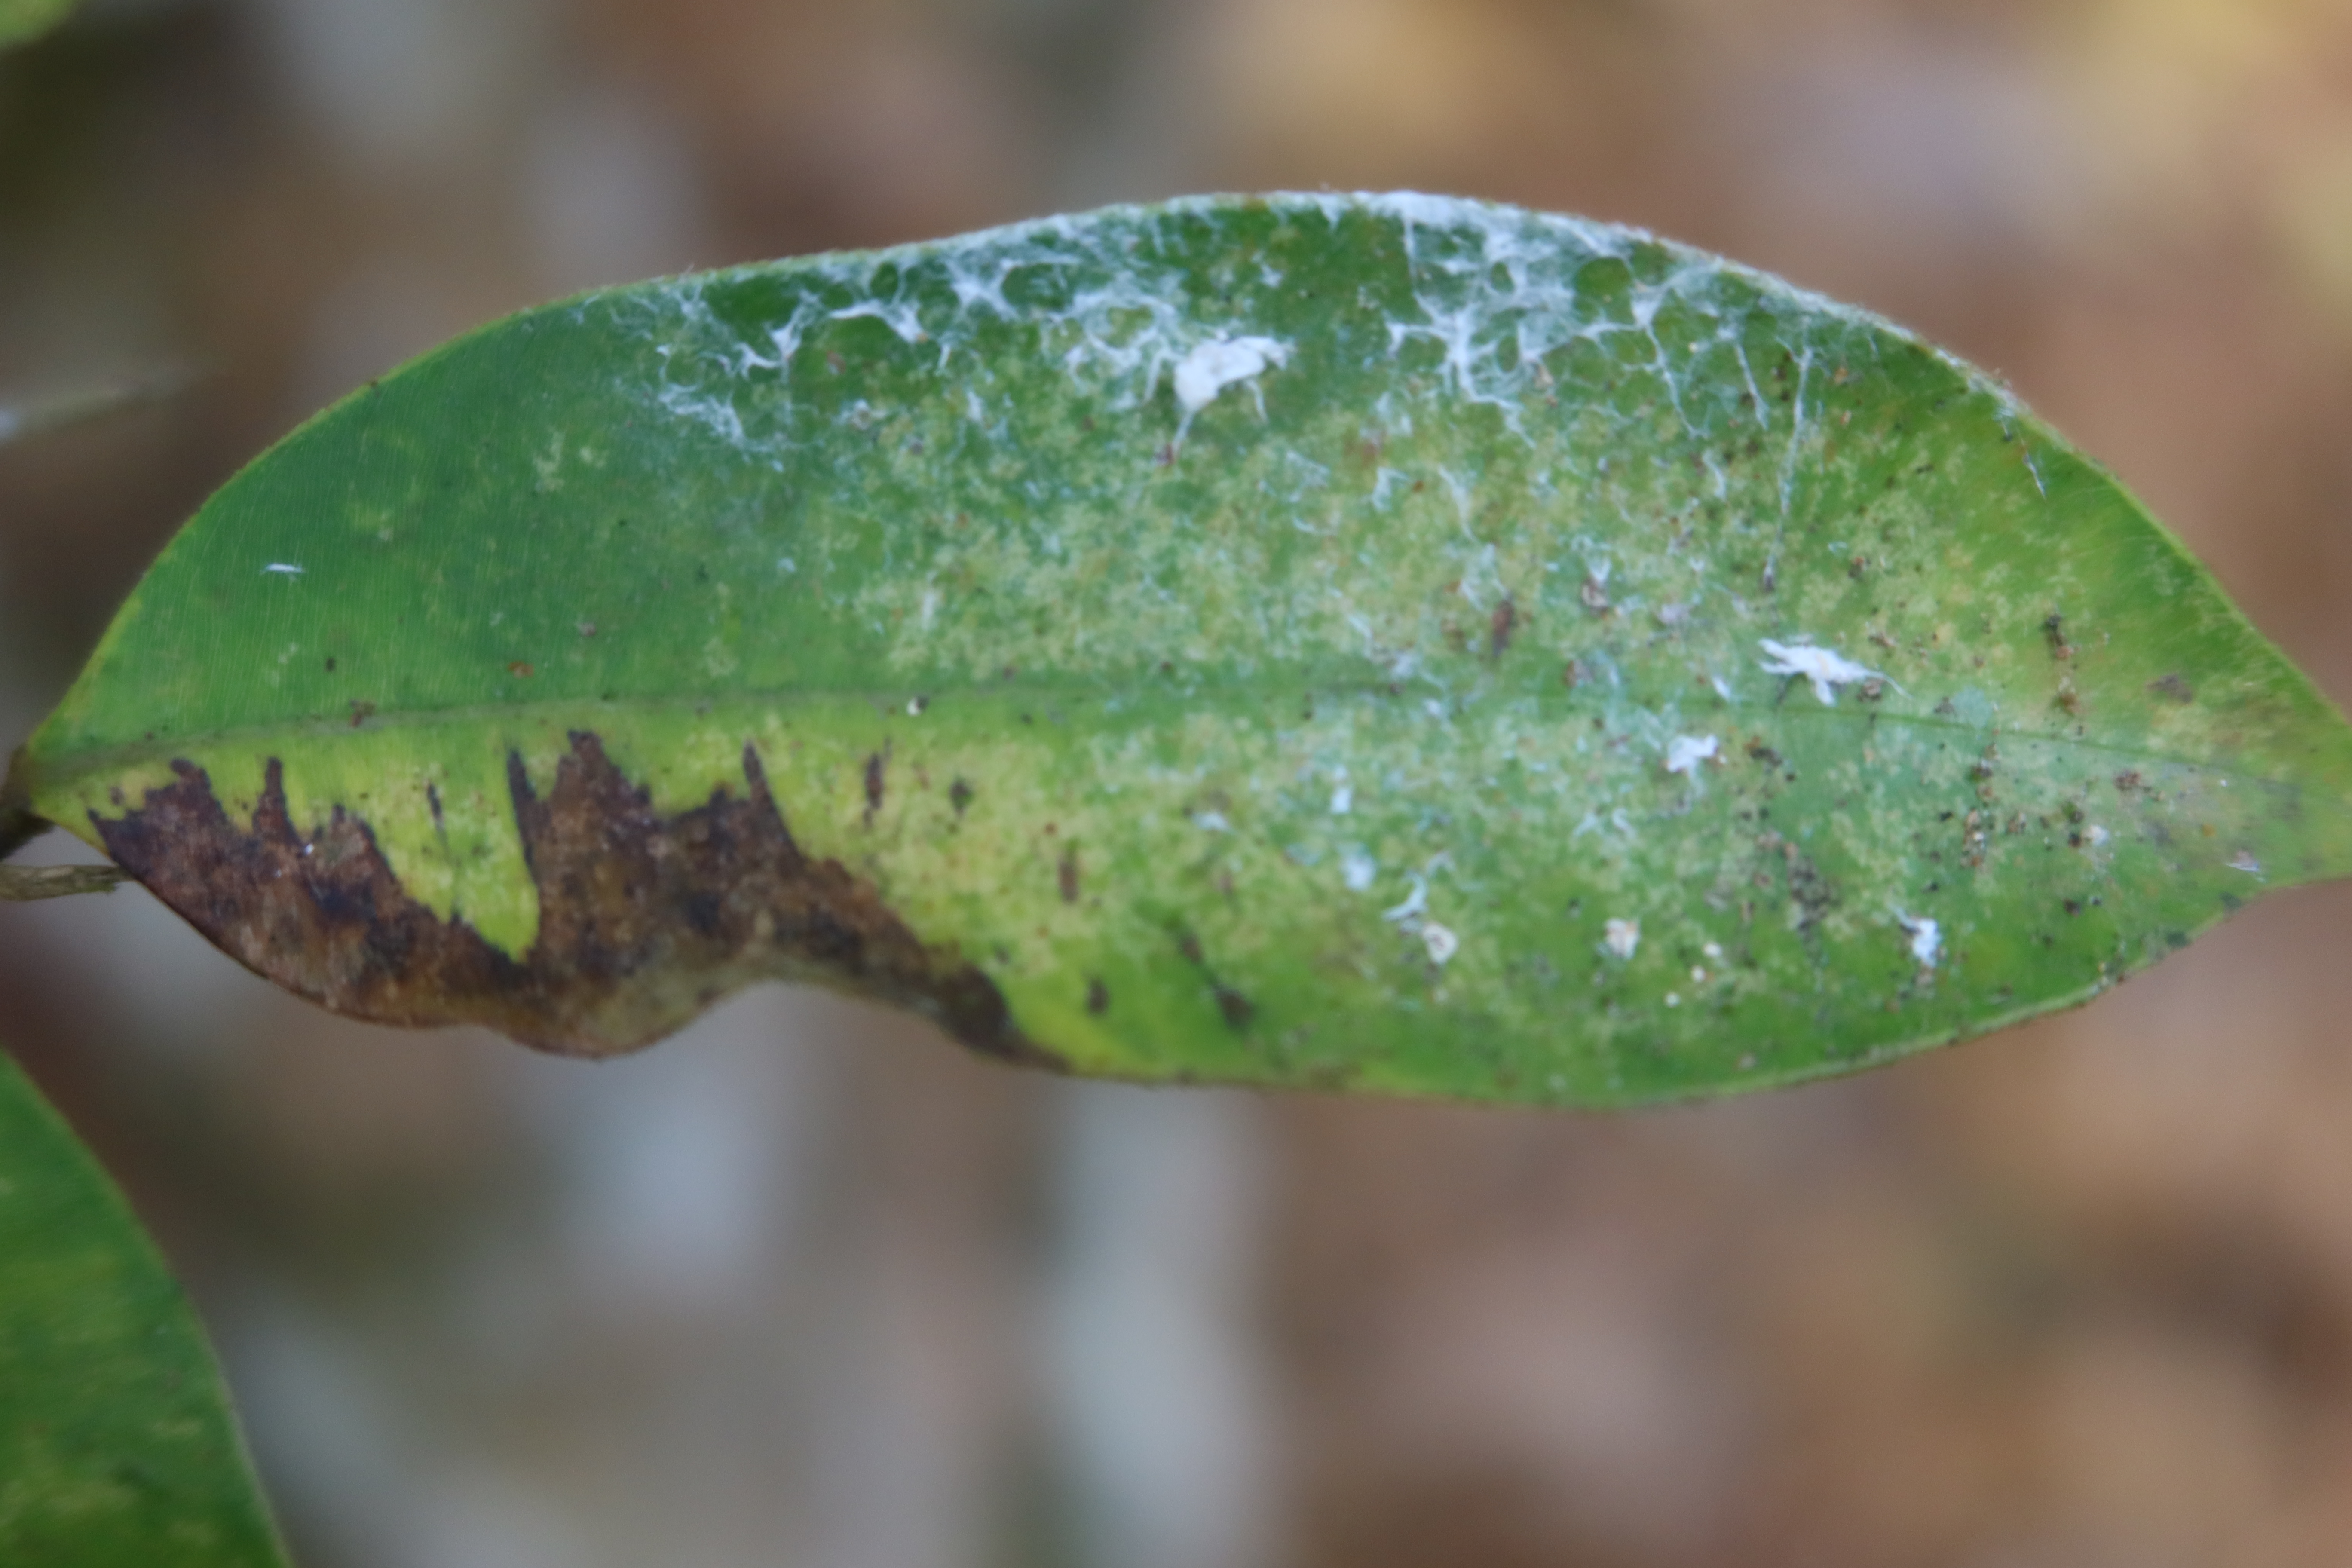
Label: Anthracnose